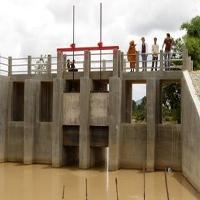
Weather: cloudy or overcast